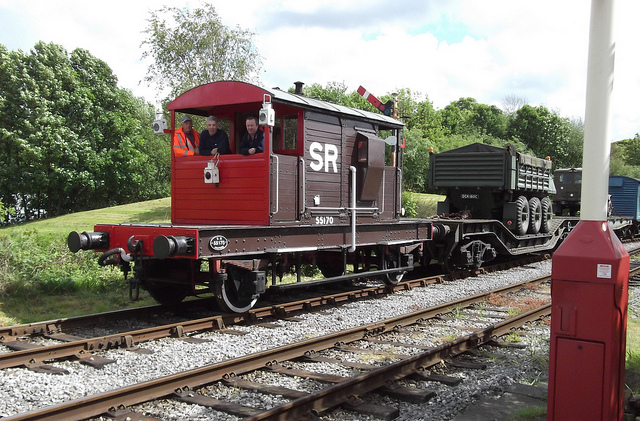
A train caboose on the railroad tracks with three people looking out the back of the train.

A train on the tracks with three men looking out.

A train is pulling passengers in a train cart./

A train with a caboose traveling down the track.